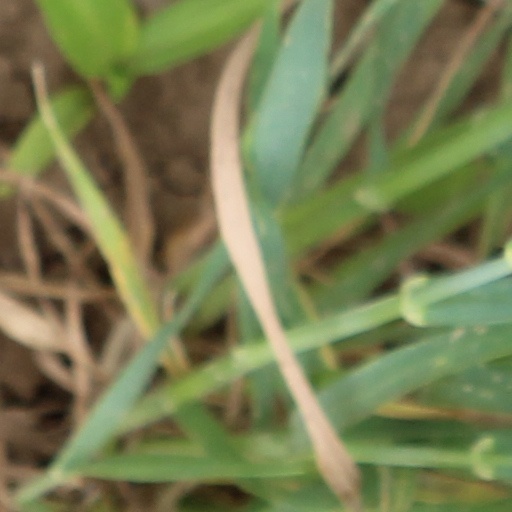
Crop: wheat